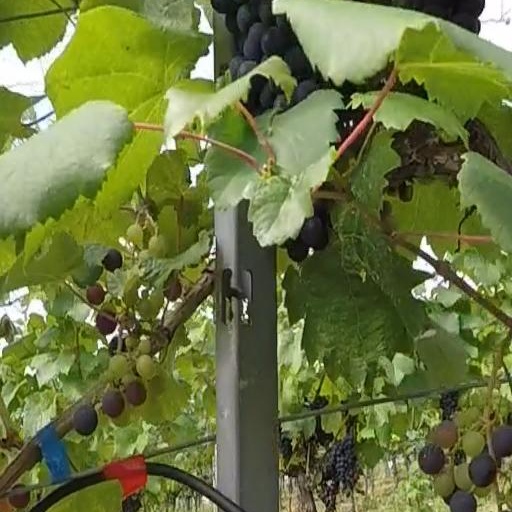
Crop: grape